Composition (visual arts)

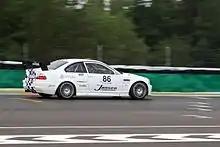
Image of a racing car with lead room

The rule of space applies to artwork (photography, advertising, illustration) picturing objects to which the artist wants to apply the illusion of movement, or which is supposed to create a contextual bubble in the viewer's mind.